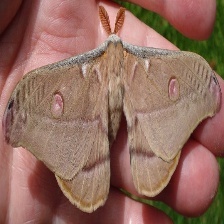
Species: EMPEROR GUM MOTH